Kanagawa-ku, Yokohama

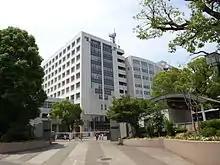
Kanagawa Sohgoh High School

The Kanagawa Prefectural Board of Education operates prefectural high schools. Public senior high schools: